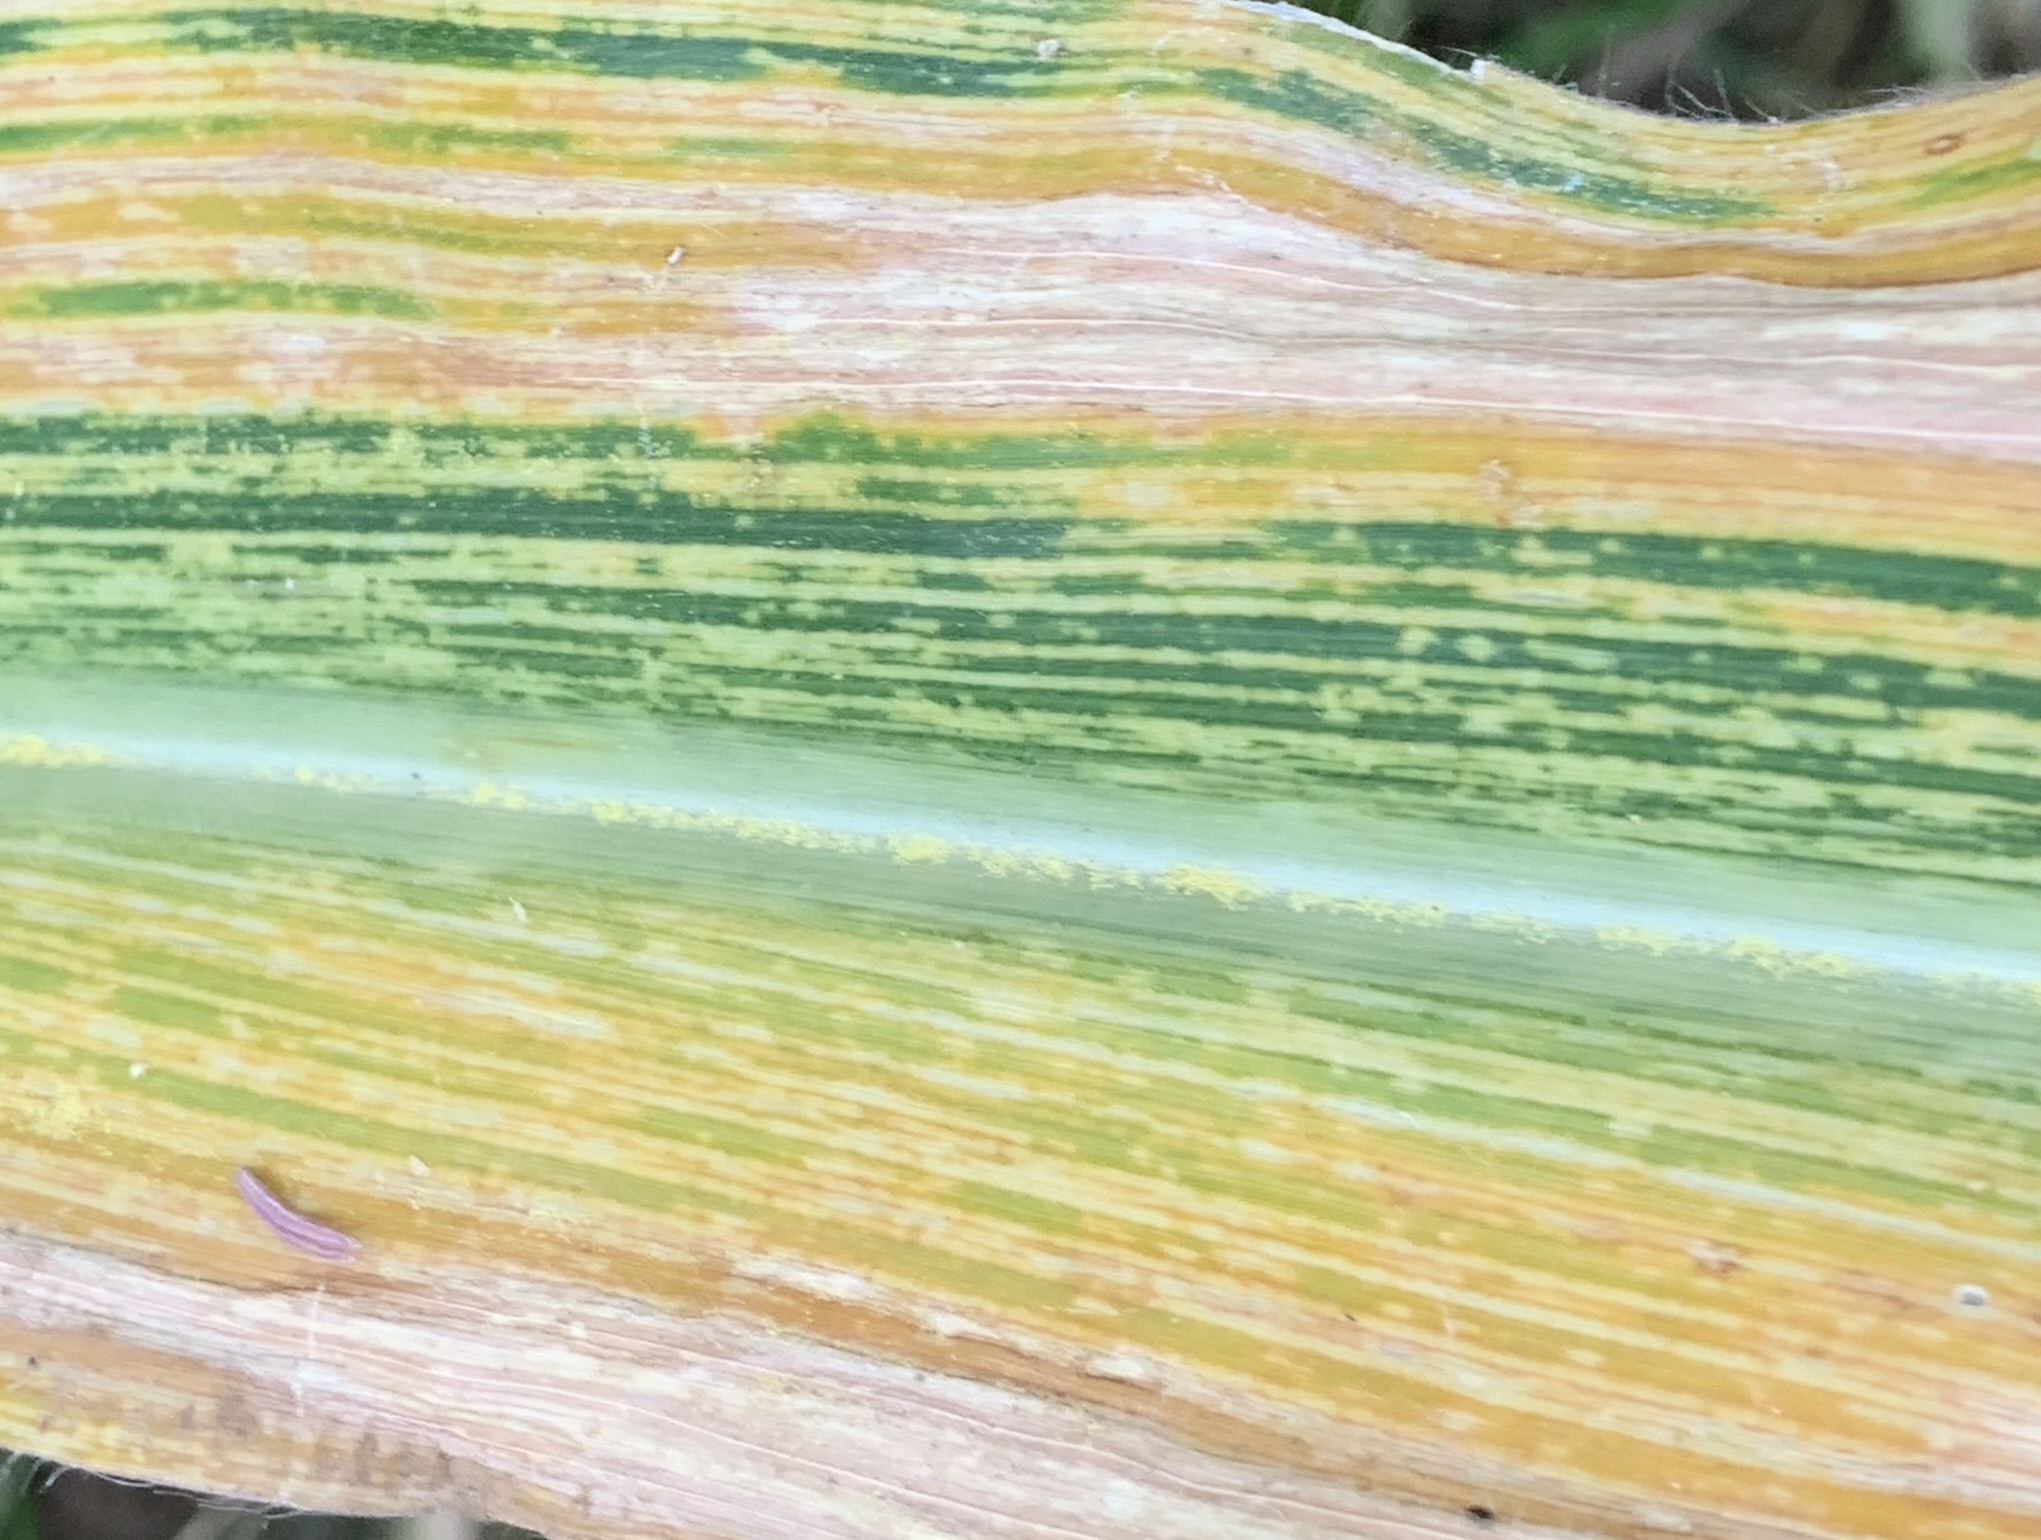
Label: MSV